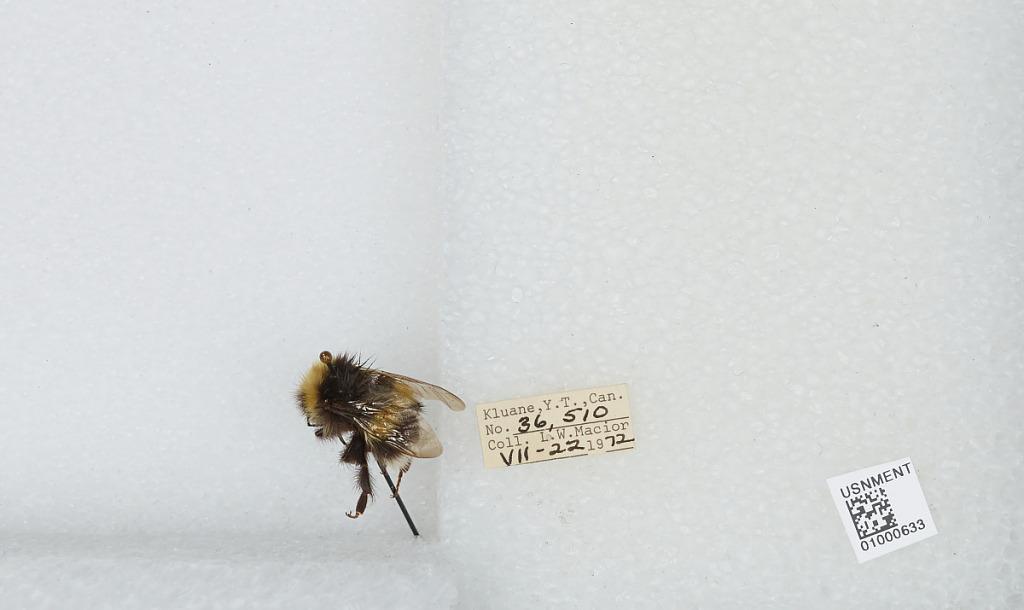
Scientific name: Bombus (Bombus) lucorum (Linnaeus)
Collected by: L. Macior
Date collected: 1972-7-22
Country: Canada
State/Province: Yukon Territory
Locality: Kluane
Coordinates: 60.75, -139.5